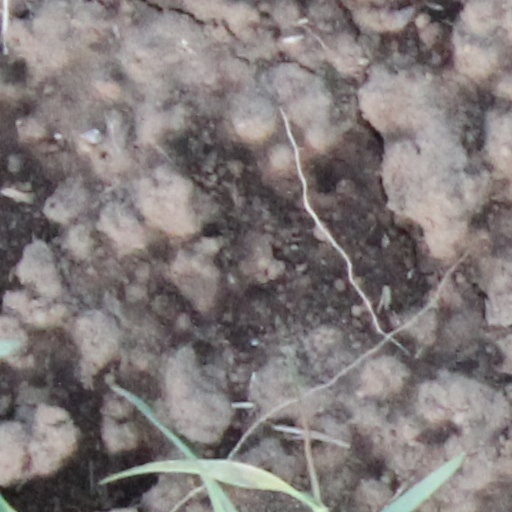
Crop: wheat